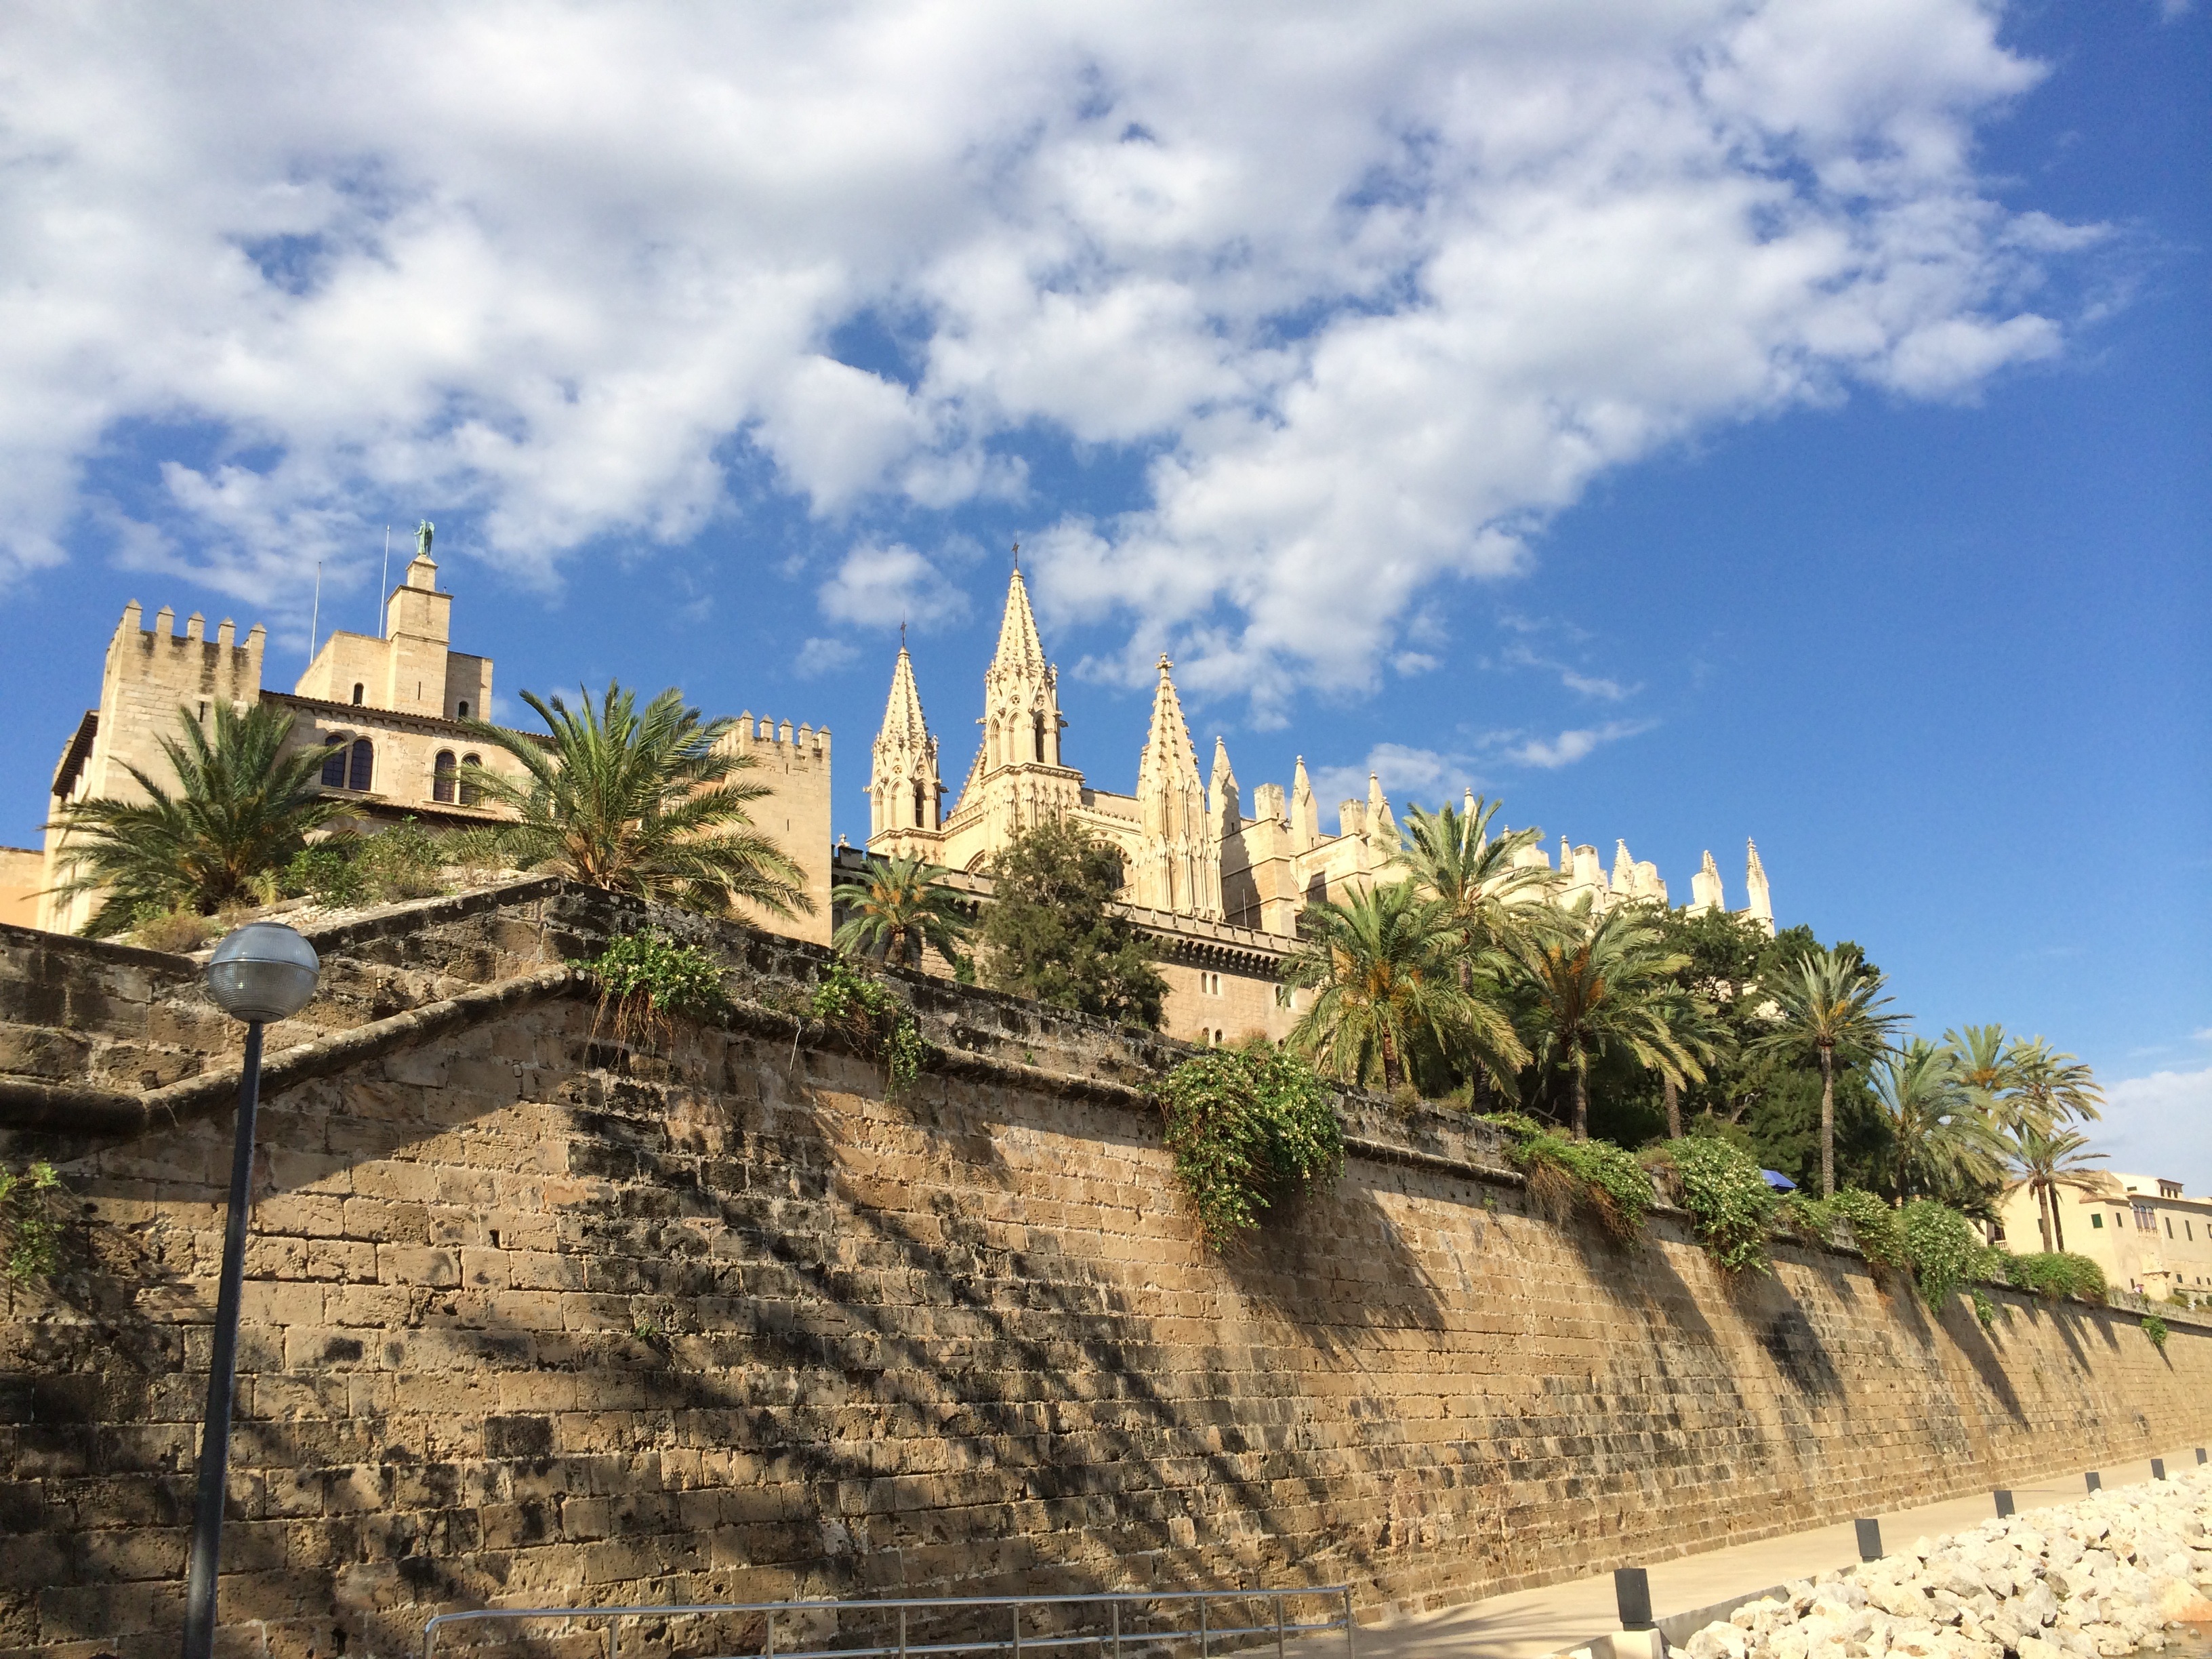
sunshine, building, panorama, vacation, landmark, tourism, place of worship, ruins, cathedrale, estate, palma